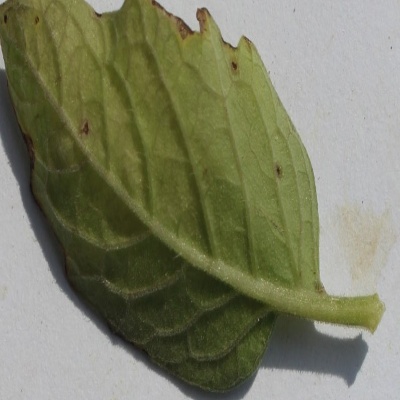
Crop: Tomato
Condition: leaf blight